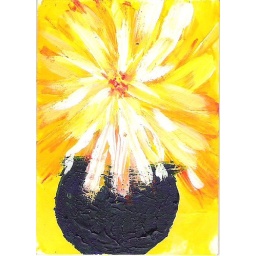
aceo daisy in a black vase